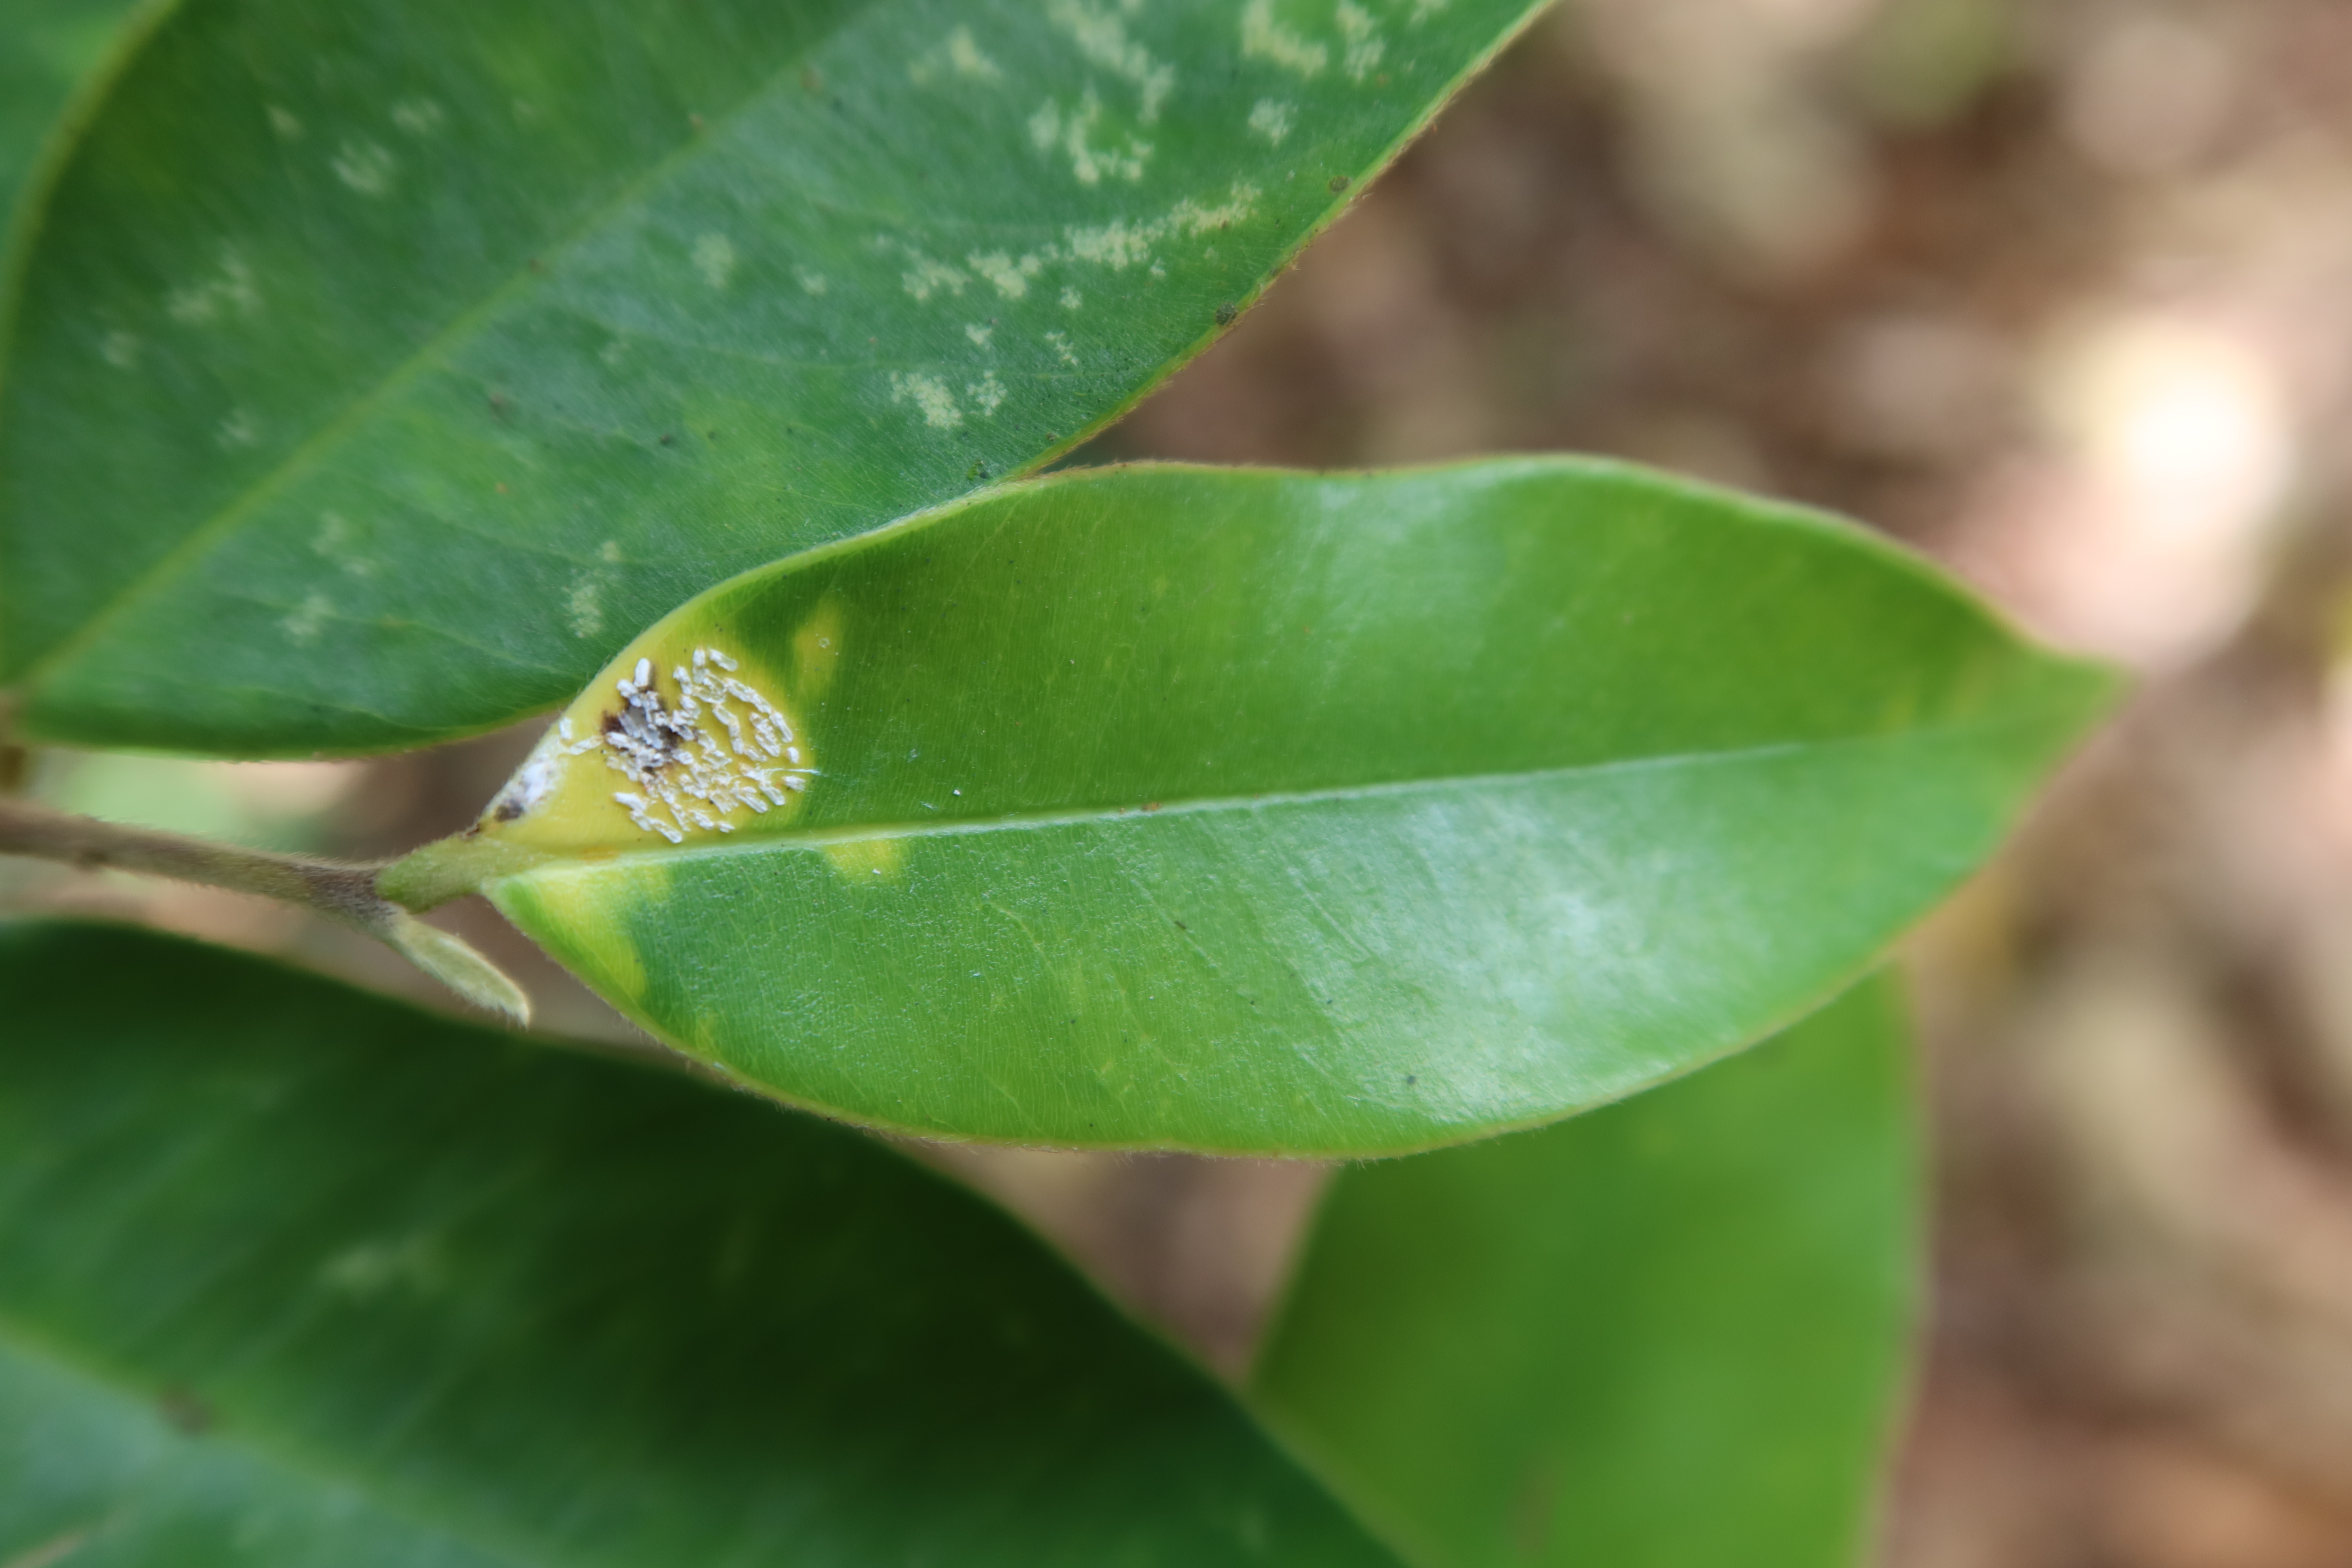
Label: Mealy bugs